George Swinton Legaré

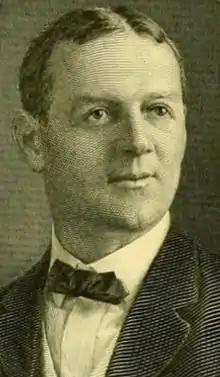
Frontispiece of 1914's "George S. Legaré, Late a Representative from South Carolina"

George Swinton Legaré (November 11, 1869 – January 31, 1913) was an American attorney and politician from South Carolina. He was best known for his service in the United States House of Representatives from 1903 until his death.